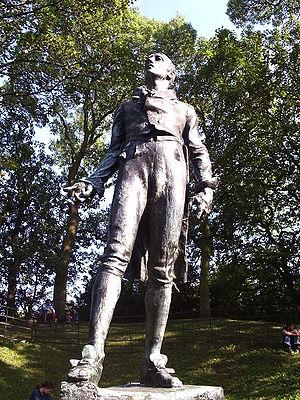
Robert Emmet, né le 4 mars 1778, mort exécuté le 20 septembre 1803, est un chef nationaliste irlandais. Il a dirigé une révolte avortée contre le gouvernement britannique en 1803, a été capturé, jugé et exécuté.